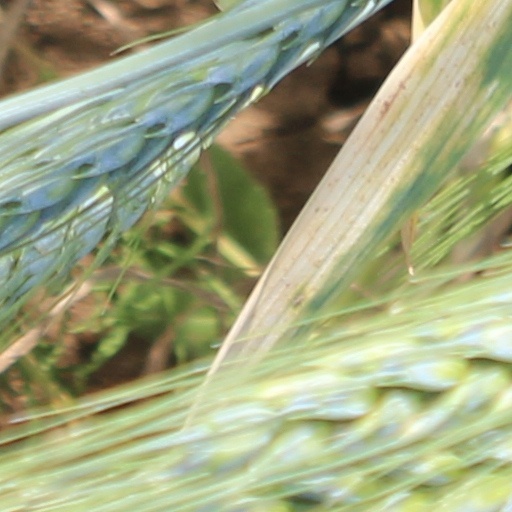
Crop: wheat